Yerevan

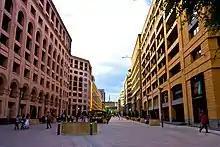
Modern buildings on the Northern Avenue

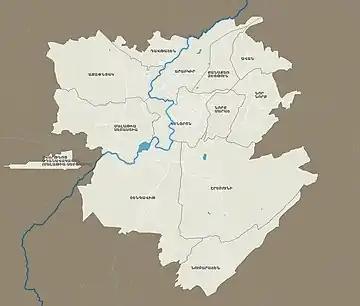
The twelve districts of Yerevan

The Red Soviet Army invaded Armenia on 29 November 1920 from the northeast. On 2 December 1920, Yerevan along with the other territories of the Republic of Armenia, became part of Soviet Russia, known as the Armenian Soviet Socialist Republic. However, the Armenian SSR formed the Transcaucasian SFSR (TSFSR) together with the Georgian Soviet Socialist Republic and the Azerbaijan Soviet Socialist Republic, between 1922 and 1936.